Macedonia (ancient kingdom)

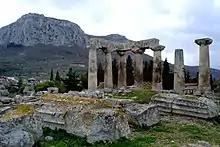
The Temple of Apollo at Corinth, built c.540BC, with the Acrocorinth (i.e. the acropolis of Corinth that once held a Macedonian garrison) seen in the background

When Alexander the Great died at Babylon in 323BC, his mother Olympias immediately accused Antipater and his faction of poisoning him, although there is no evidence to confirm this. With no official heir apparent, the Macedonian military command split, with one side proclaiming Alexander's half-brother PhilipIII Arrhidaeus as king and the other siding with the infant son of Alexander and Roxana, AlexanderIV. Except for the Euboeans and Boeotians, the Greeks also immediately rose up in a rebellion against Antipater known as the Lamian War (323–322BC). When Antipater was defeated at the 323BC Battle of Thermopylae, he fled to Lamia where he was besieged by the Athenian commander Leosthenes. A Macedonian army led by Leonnatus rescued Antipater by lifting the siege. Antipater defeated the rebellion, yet his death in 319BC left a power vacuum wherein the two proclaimed kings of Macedonia became pawns in a power struggle between the "diadochi", the former generals of Alexander's army.